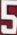
Number: 5